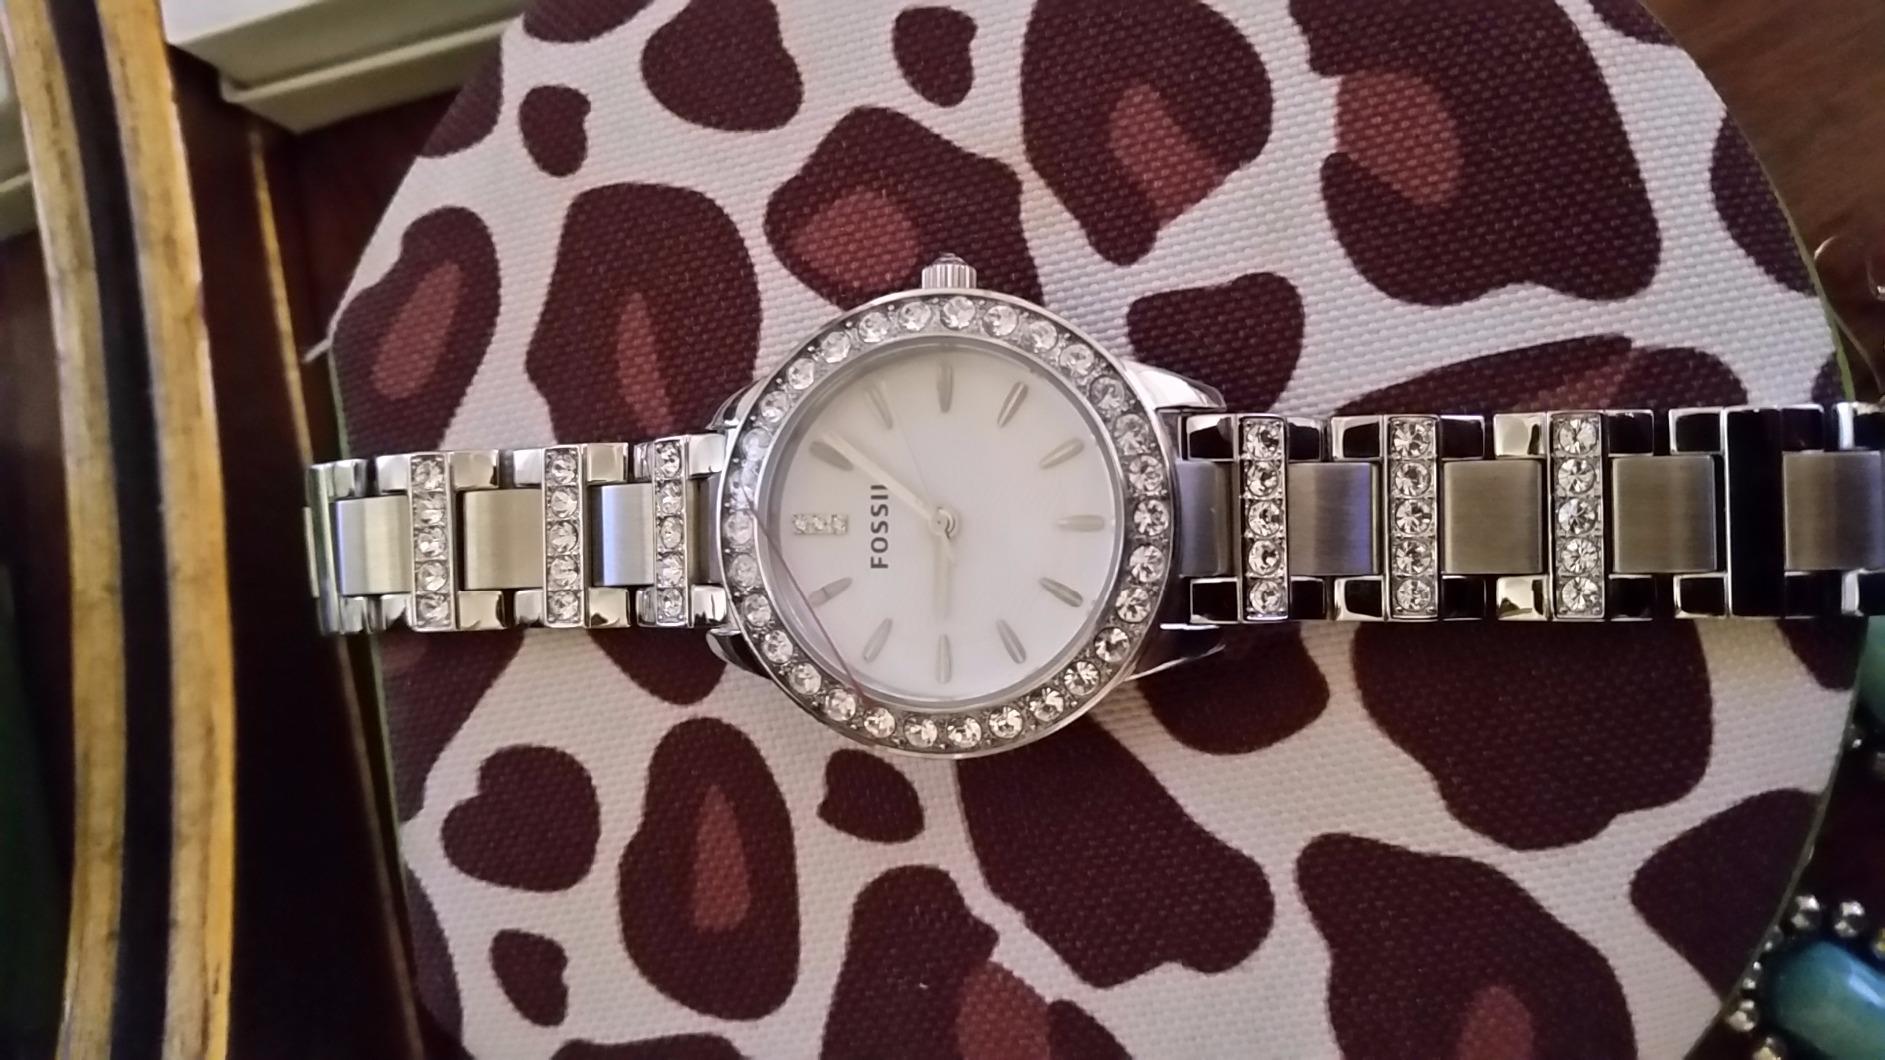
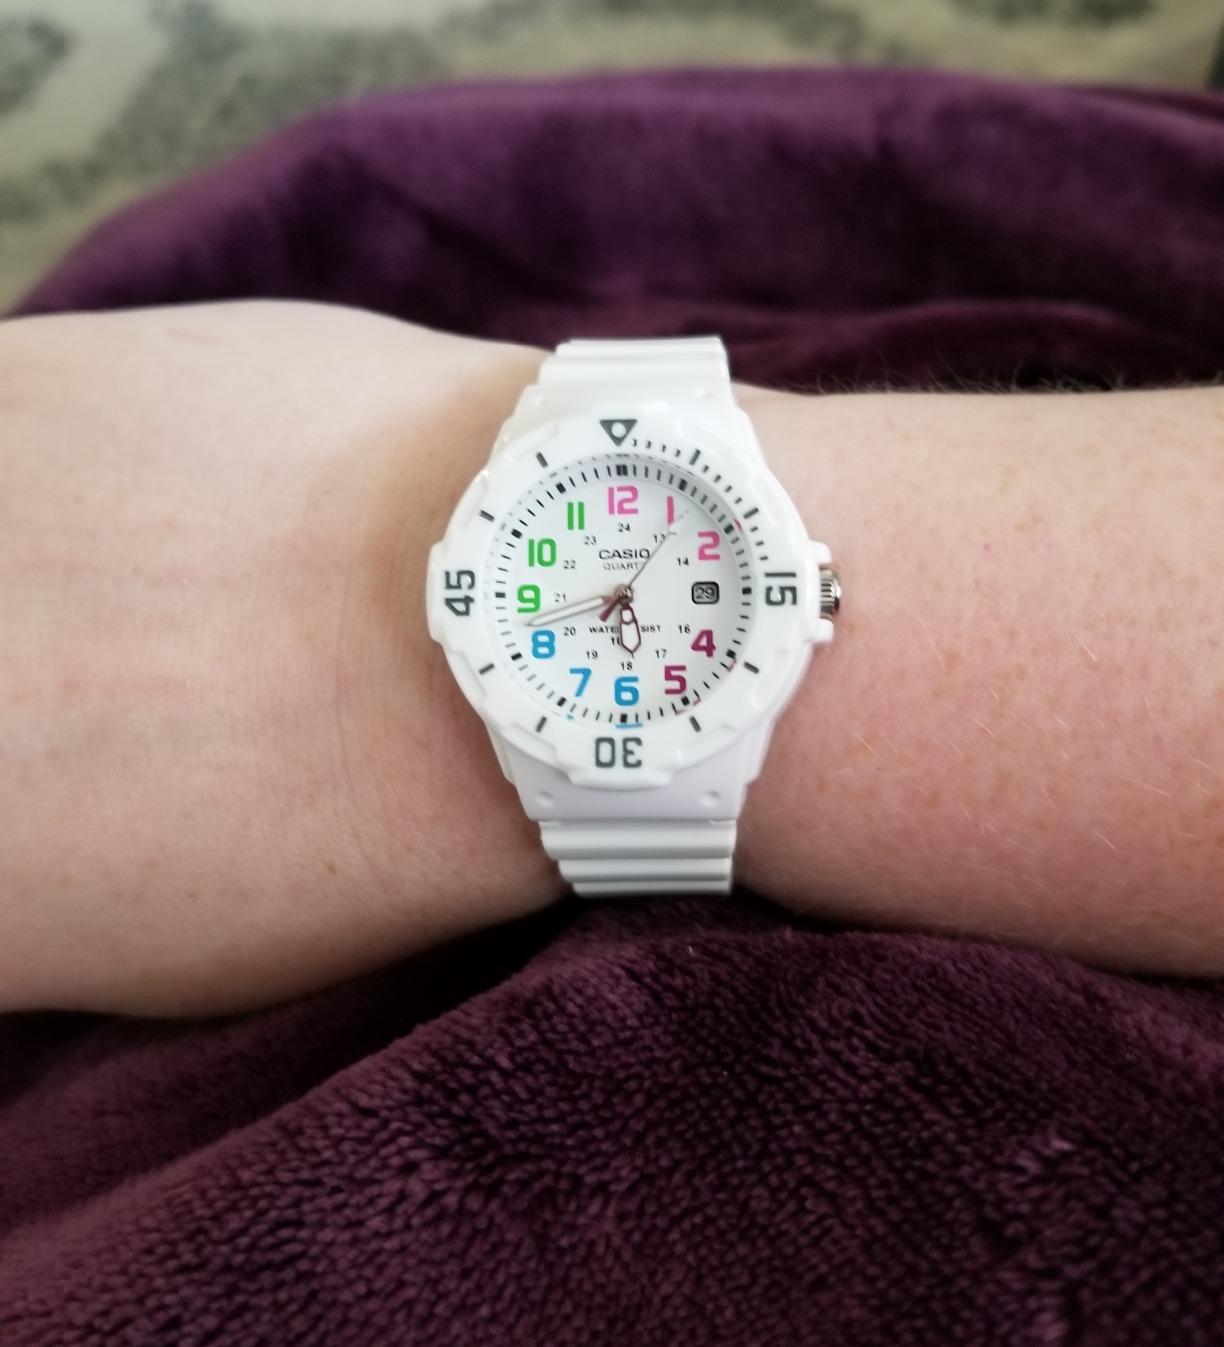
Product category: accessories_watch
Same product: no